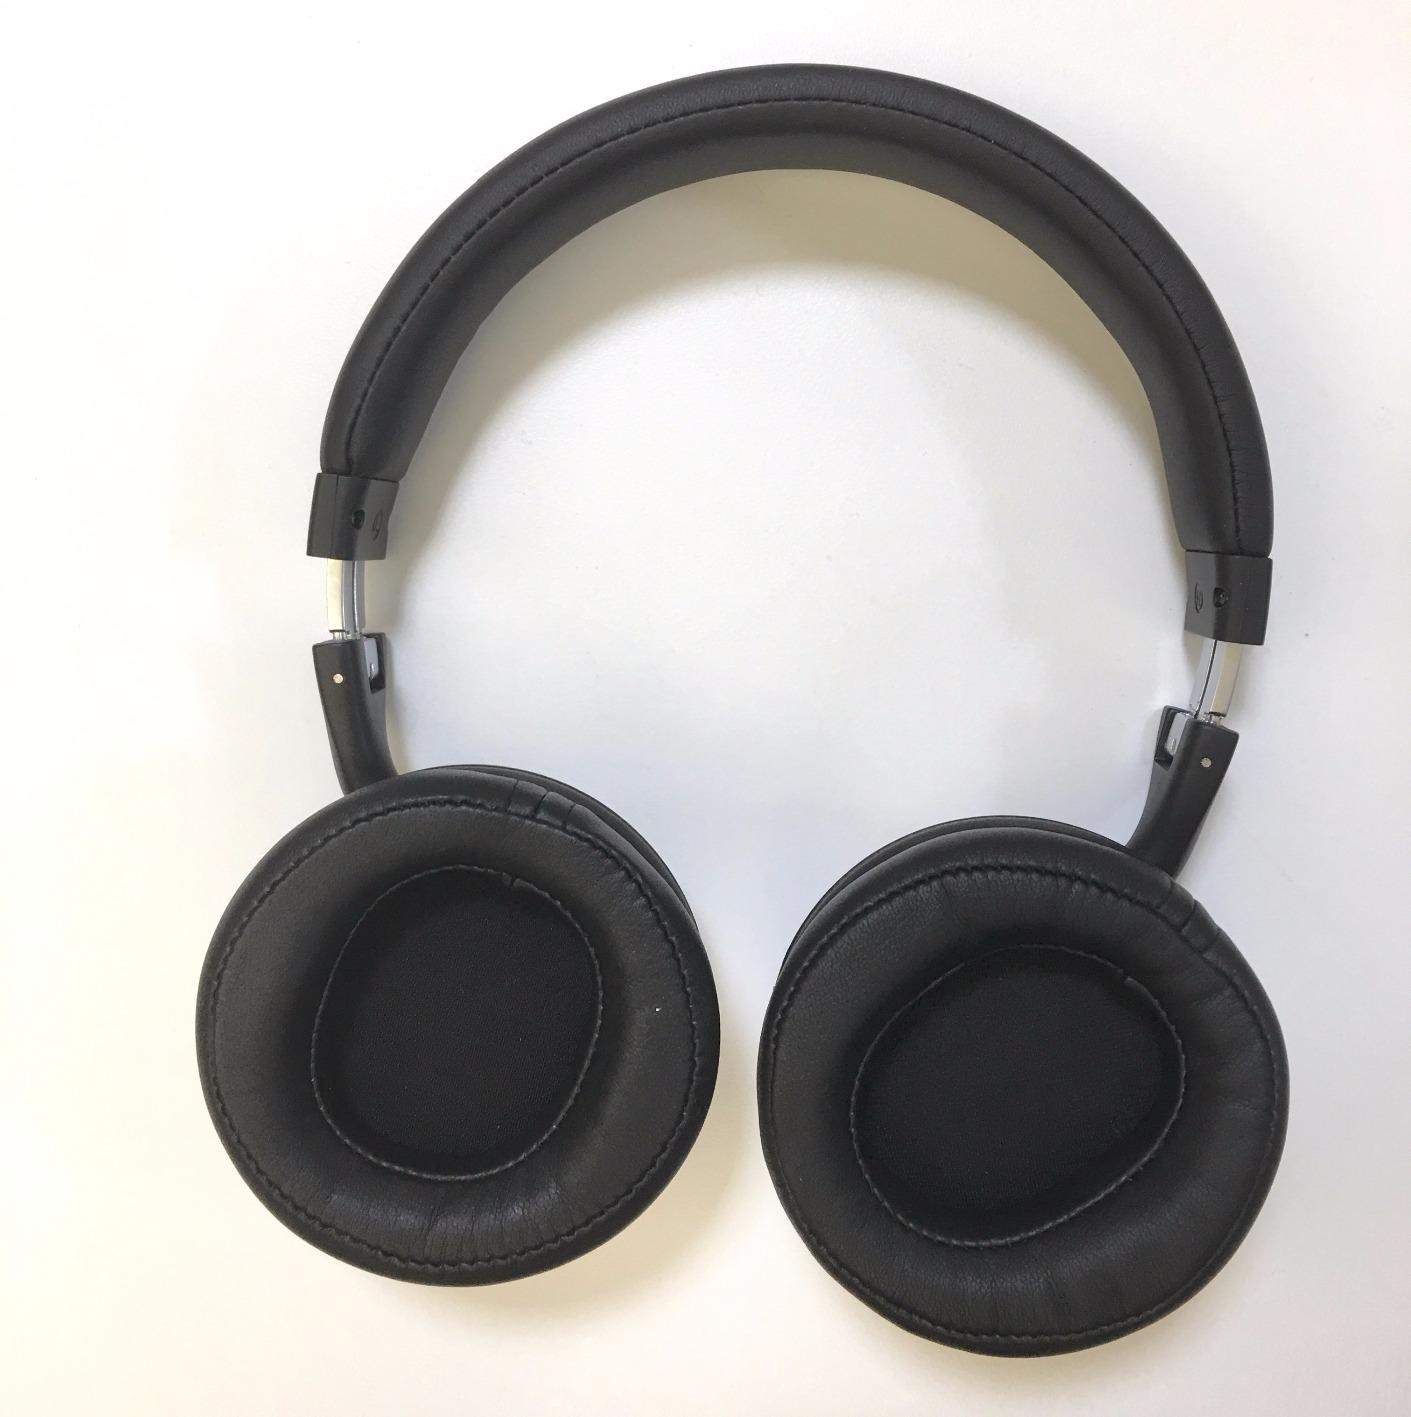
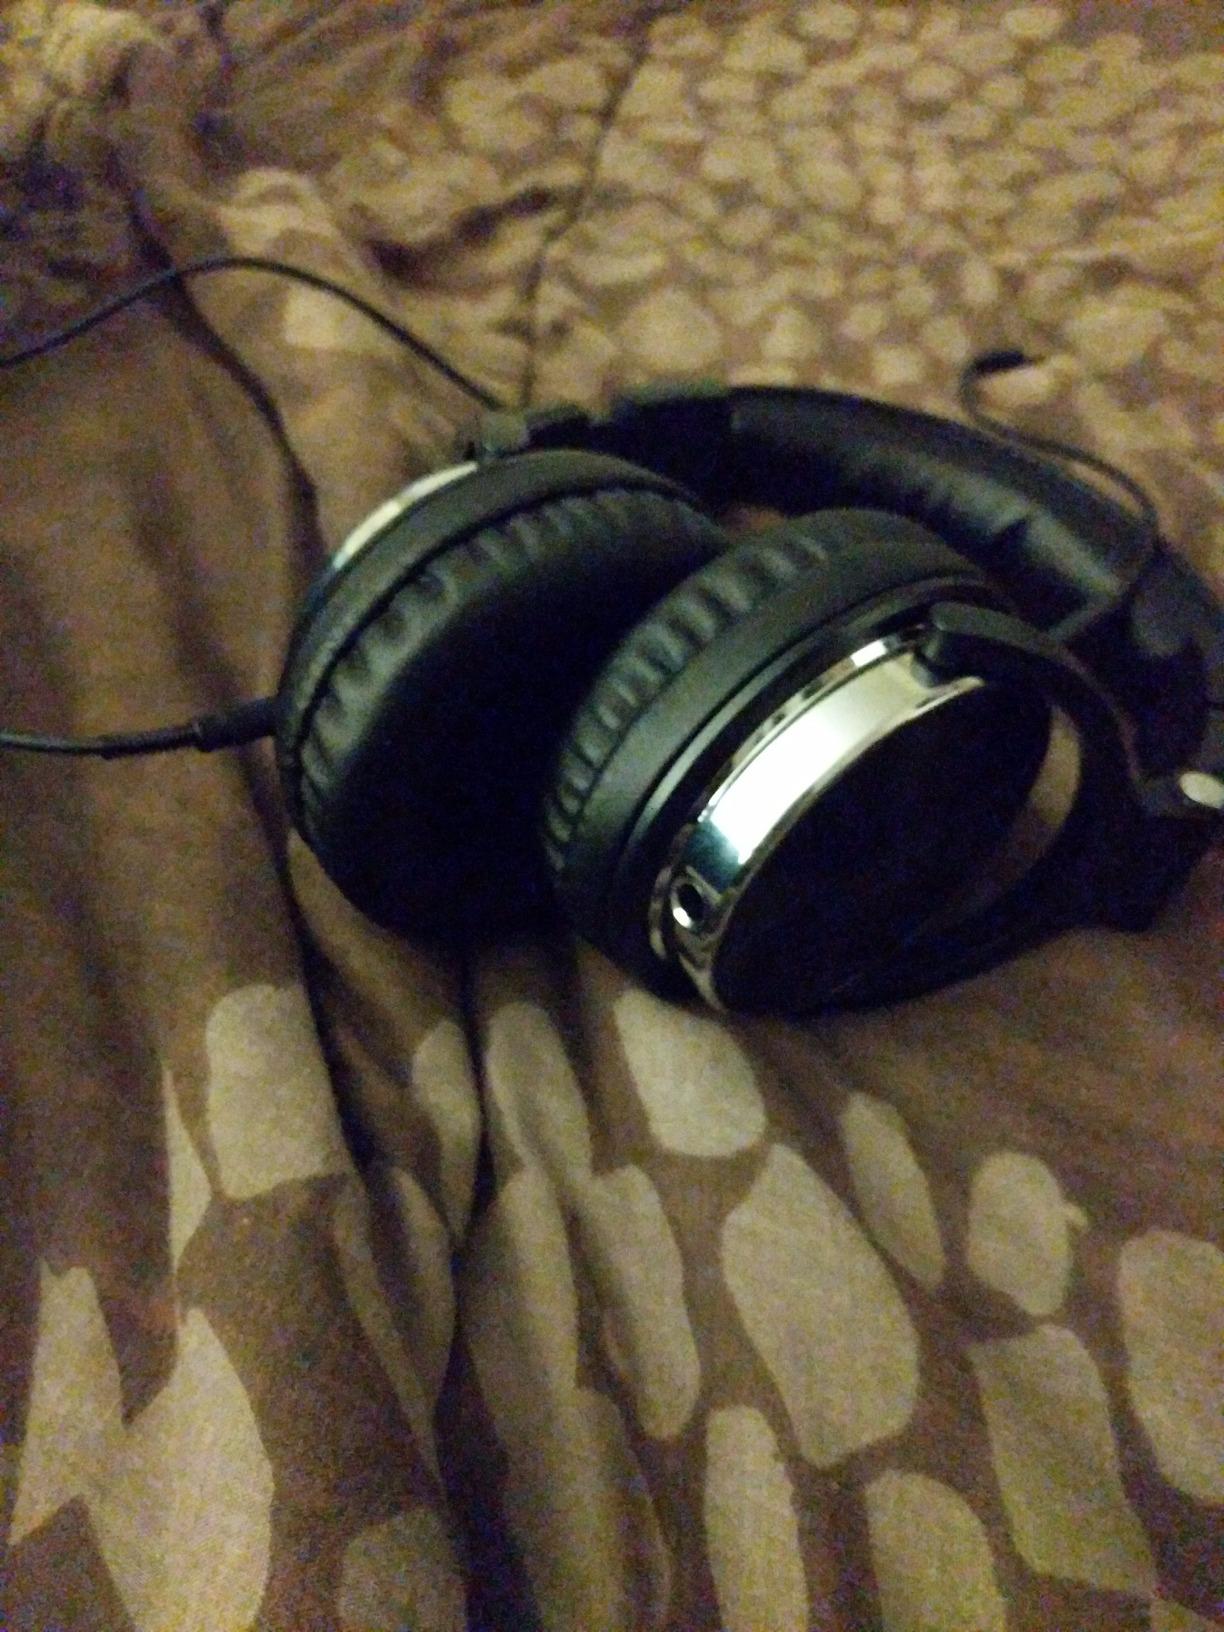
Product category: headphones
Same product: no